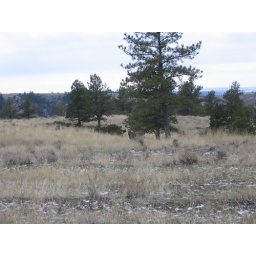
Mule deer under pine tree